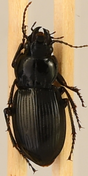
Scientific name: Cyclotrachelus torvus
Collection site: Northern Great Plains Research Laboratory NEON (NOGP), plot NOGP_007